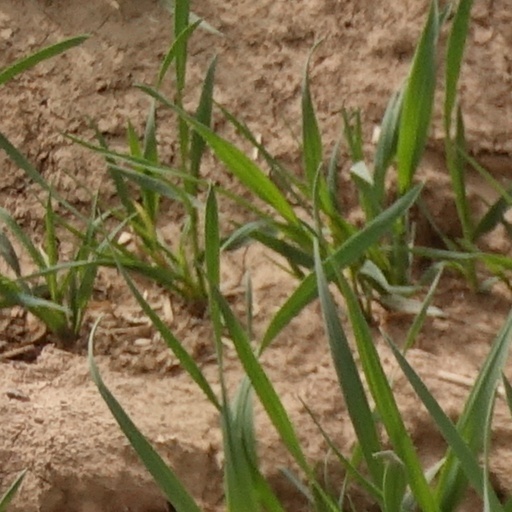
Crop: wheat